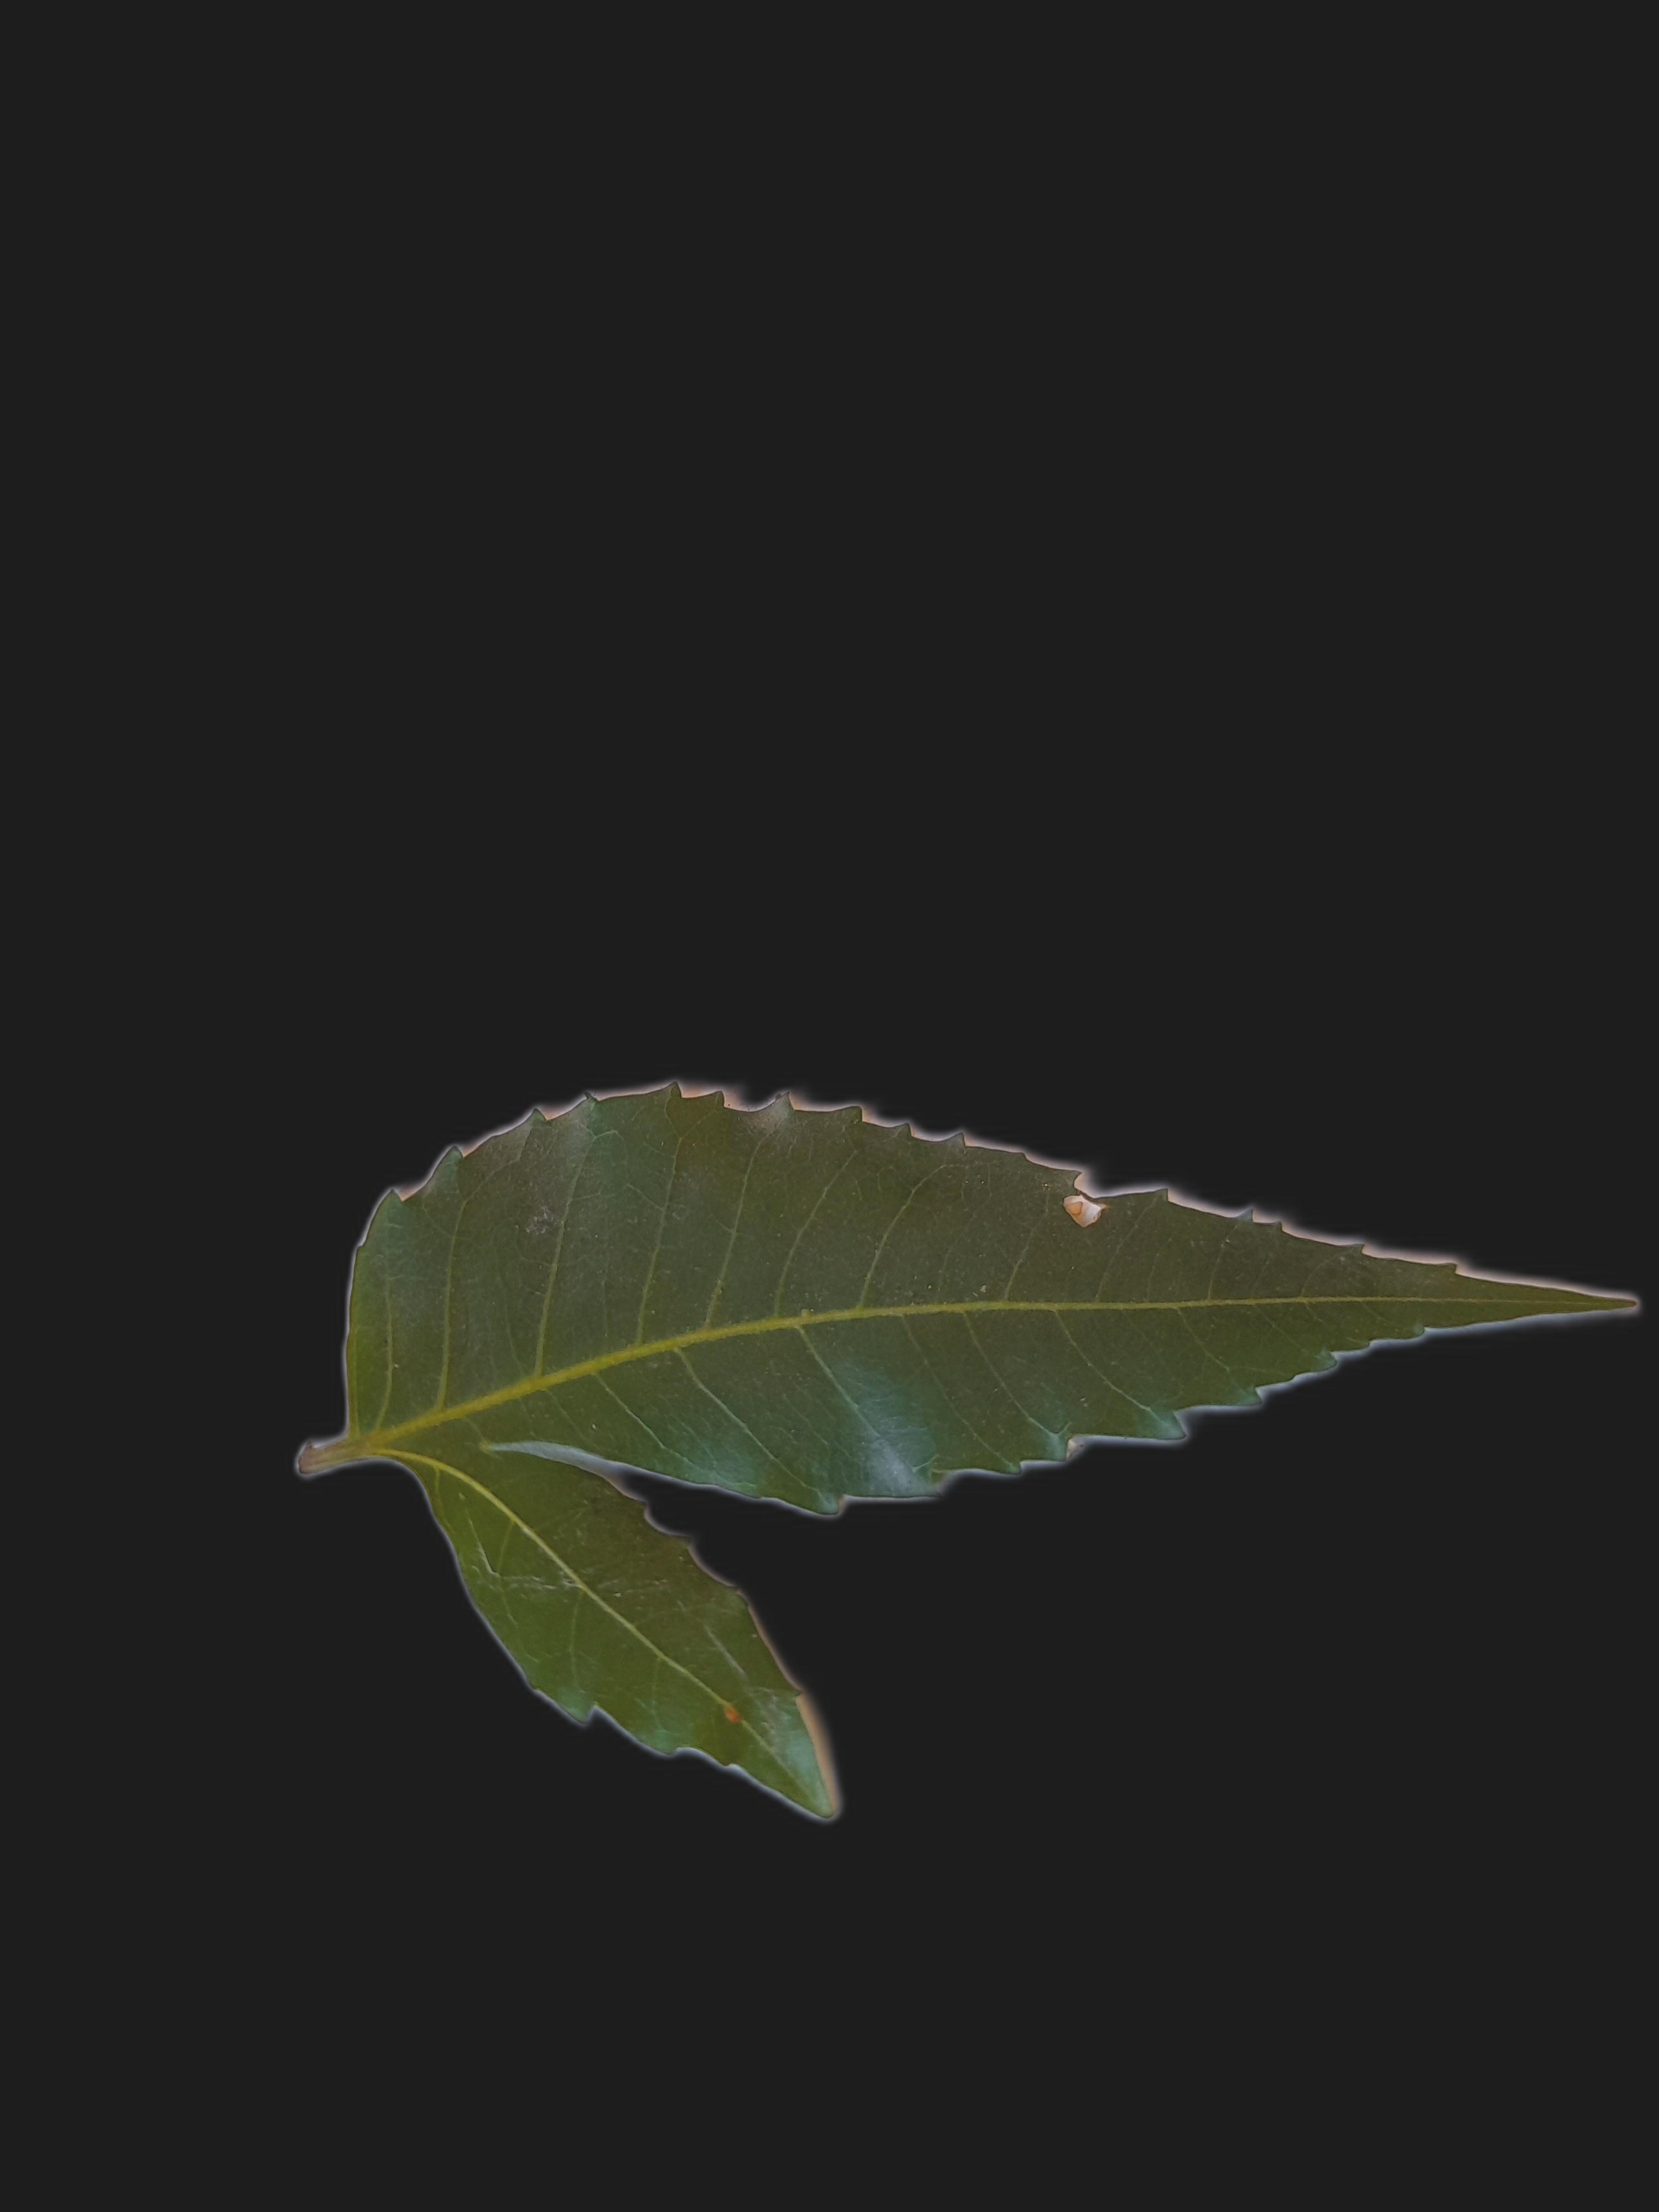
Plant: Neem